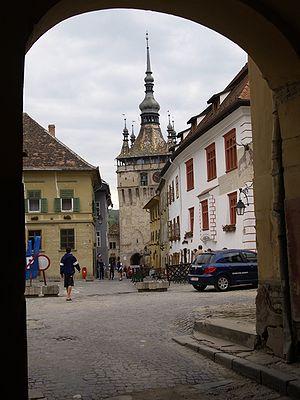
Sighișoara est une ville et une municipalité de Transylvanie, Roumanie. Elle est peuplée de 32 570 habitants en 2007. C'est également une destination touristique connue pour son patrimoine historique, listée comme patrimoine mondial à l'UNESCO.